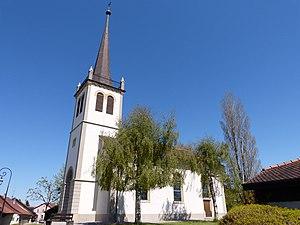
Temple de Saint-Cierges
Saint-Cierges est une localité et une ancienne commune suisse du canton de Vaud. Citée dès 1145, elle fait partie du district de Moudon entre 1798 et 2007, puis du district du Gros-de-Vaud depuis 2008. Elle fait partie de la commune de Montanaire depuis le 1ᵉʳ janvier 2013. La localité se situe entre la vallée de la Broye et la Mentue.